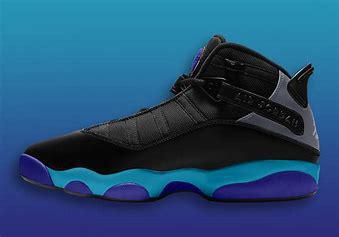
Brand: Jordan
Model: 6 Rings